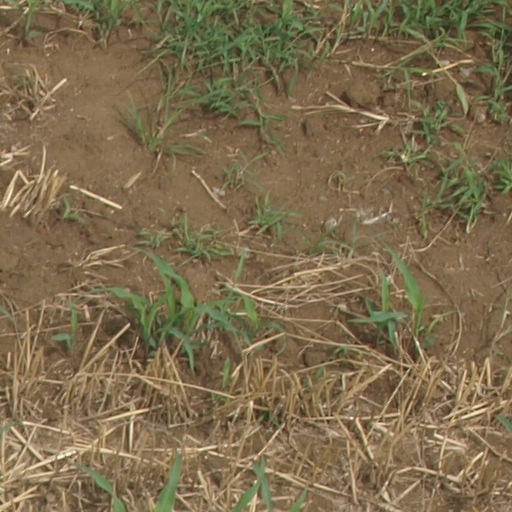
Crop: maize; corn